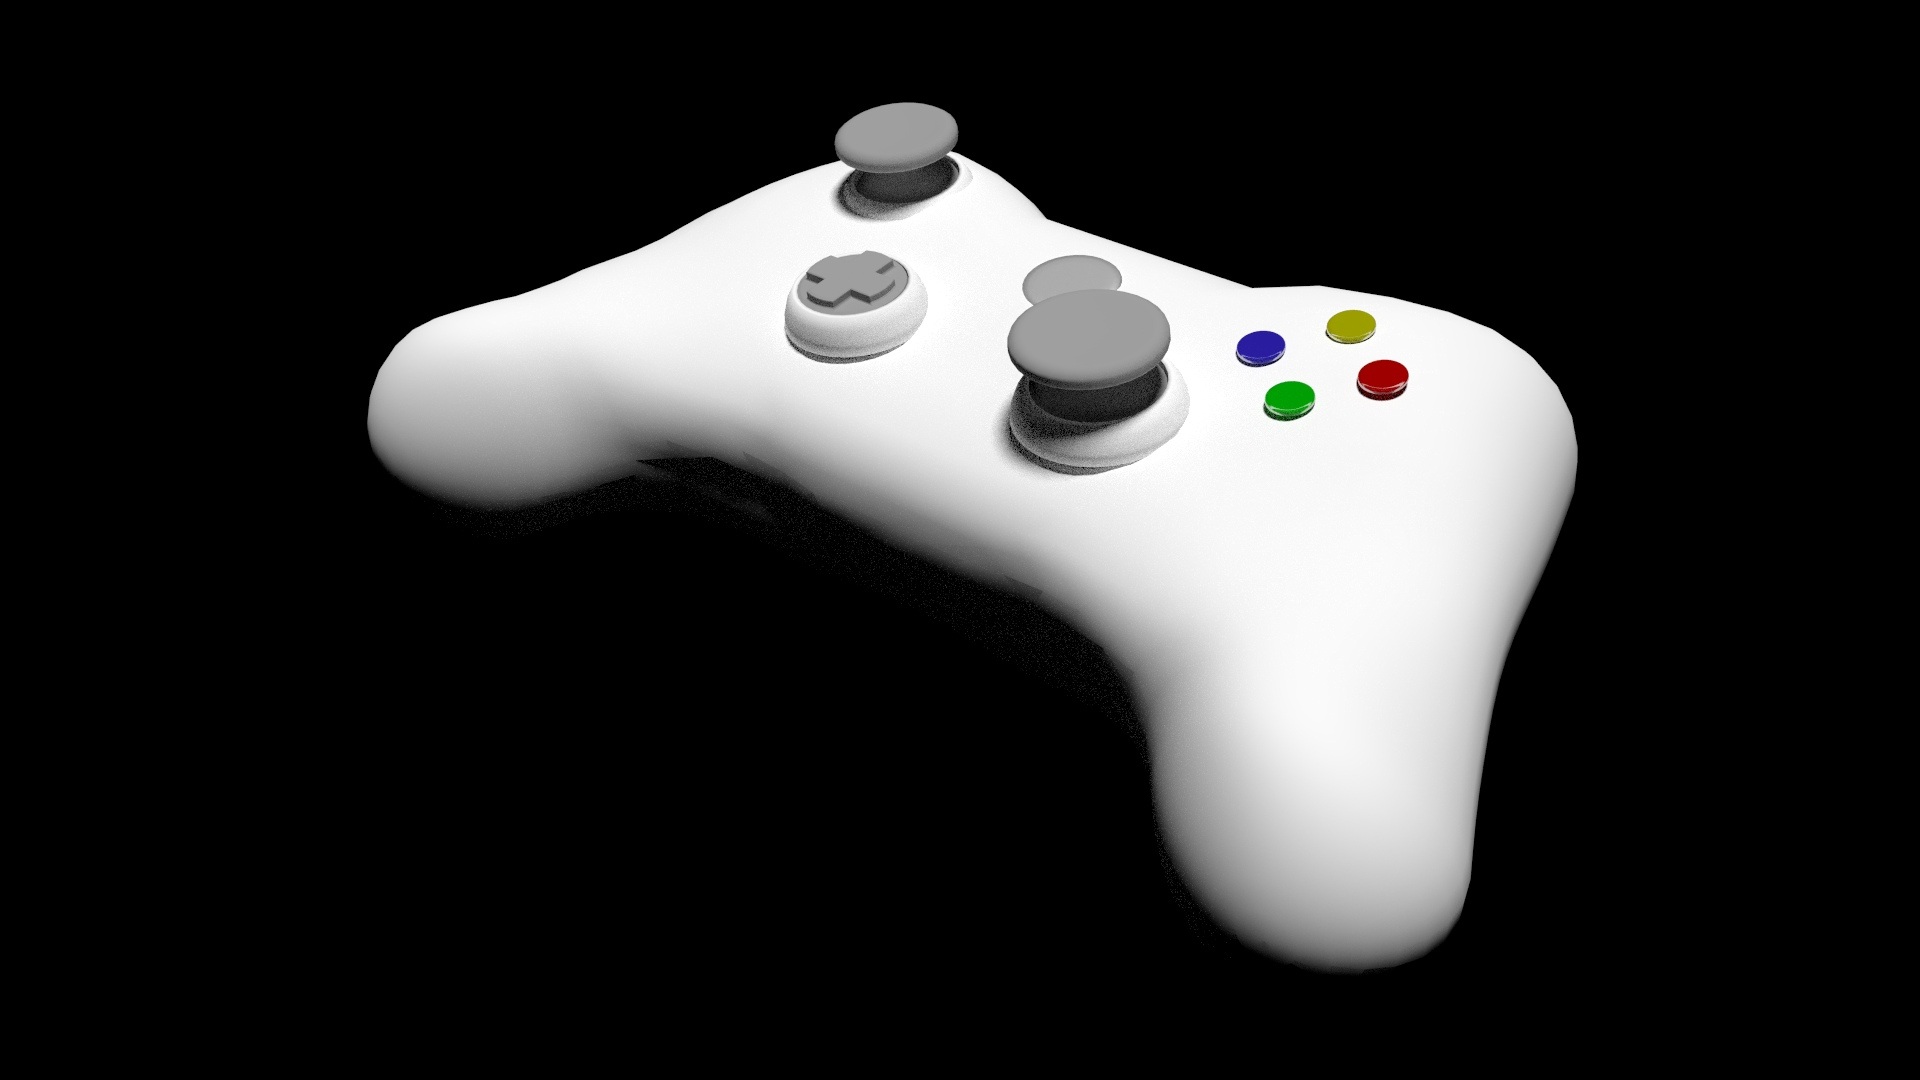
technology, joystick, video game, gadget, illustration, tooth, playstation, game controller, electronic device